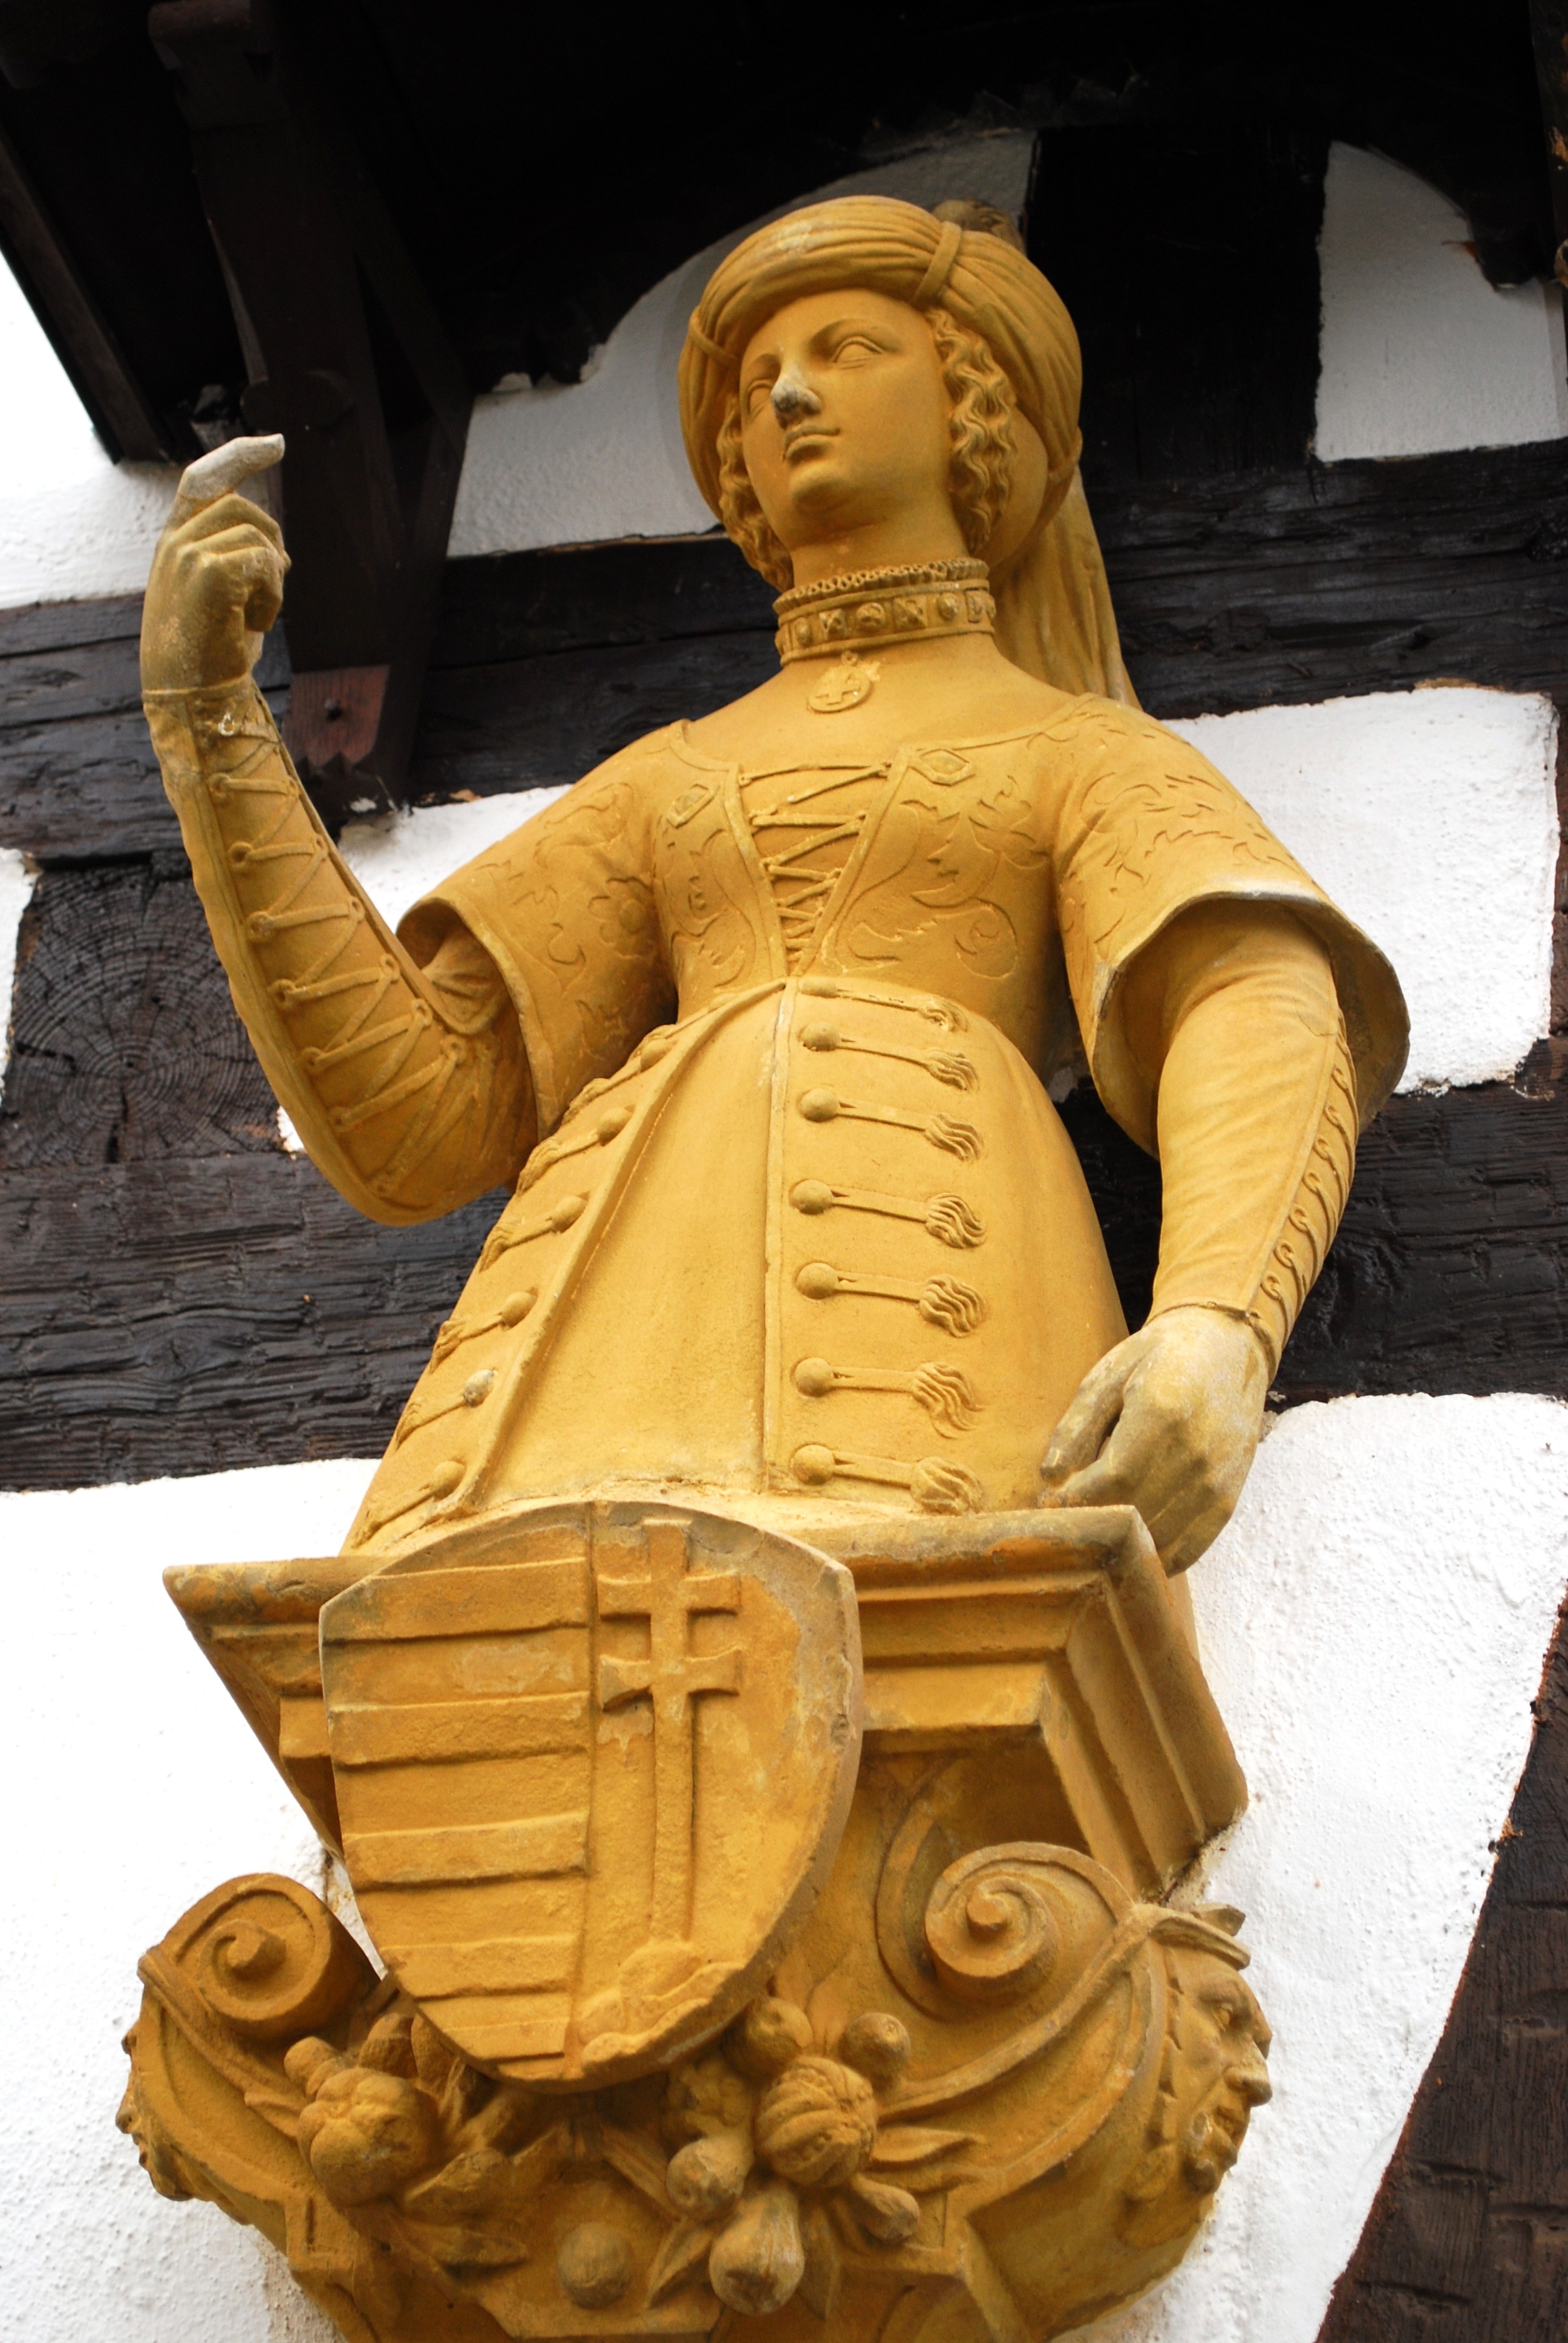
creative, structure, wood, woman, stone, monument, statue, artistic, ancient, toy, artwork, sculpture, art, creativity, design, shield, historical, carving, stonework, mythology, ancient history, human positions, castle art